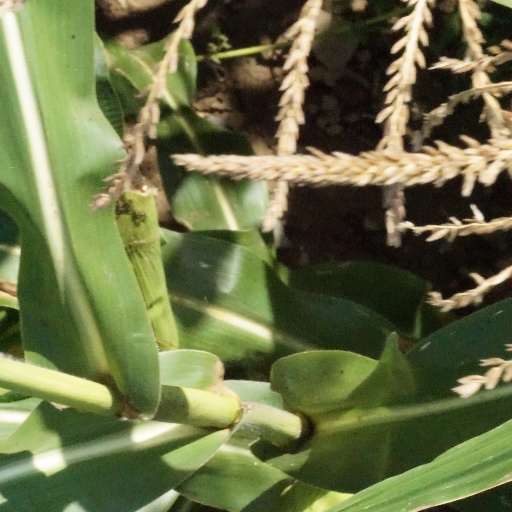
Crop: maize; corn